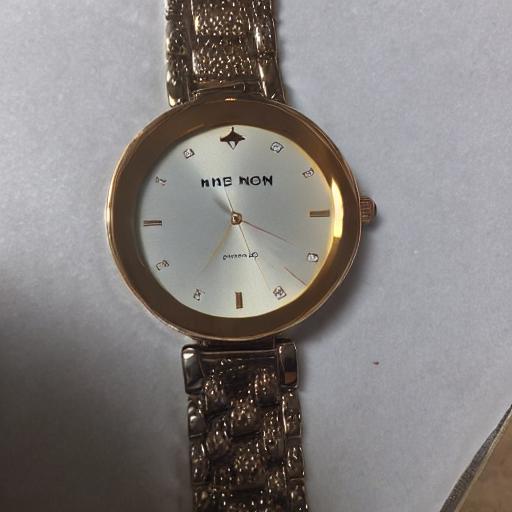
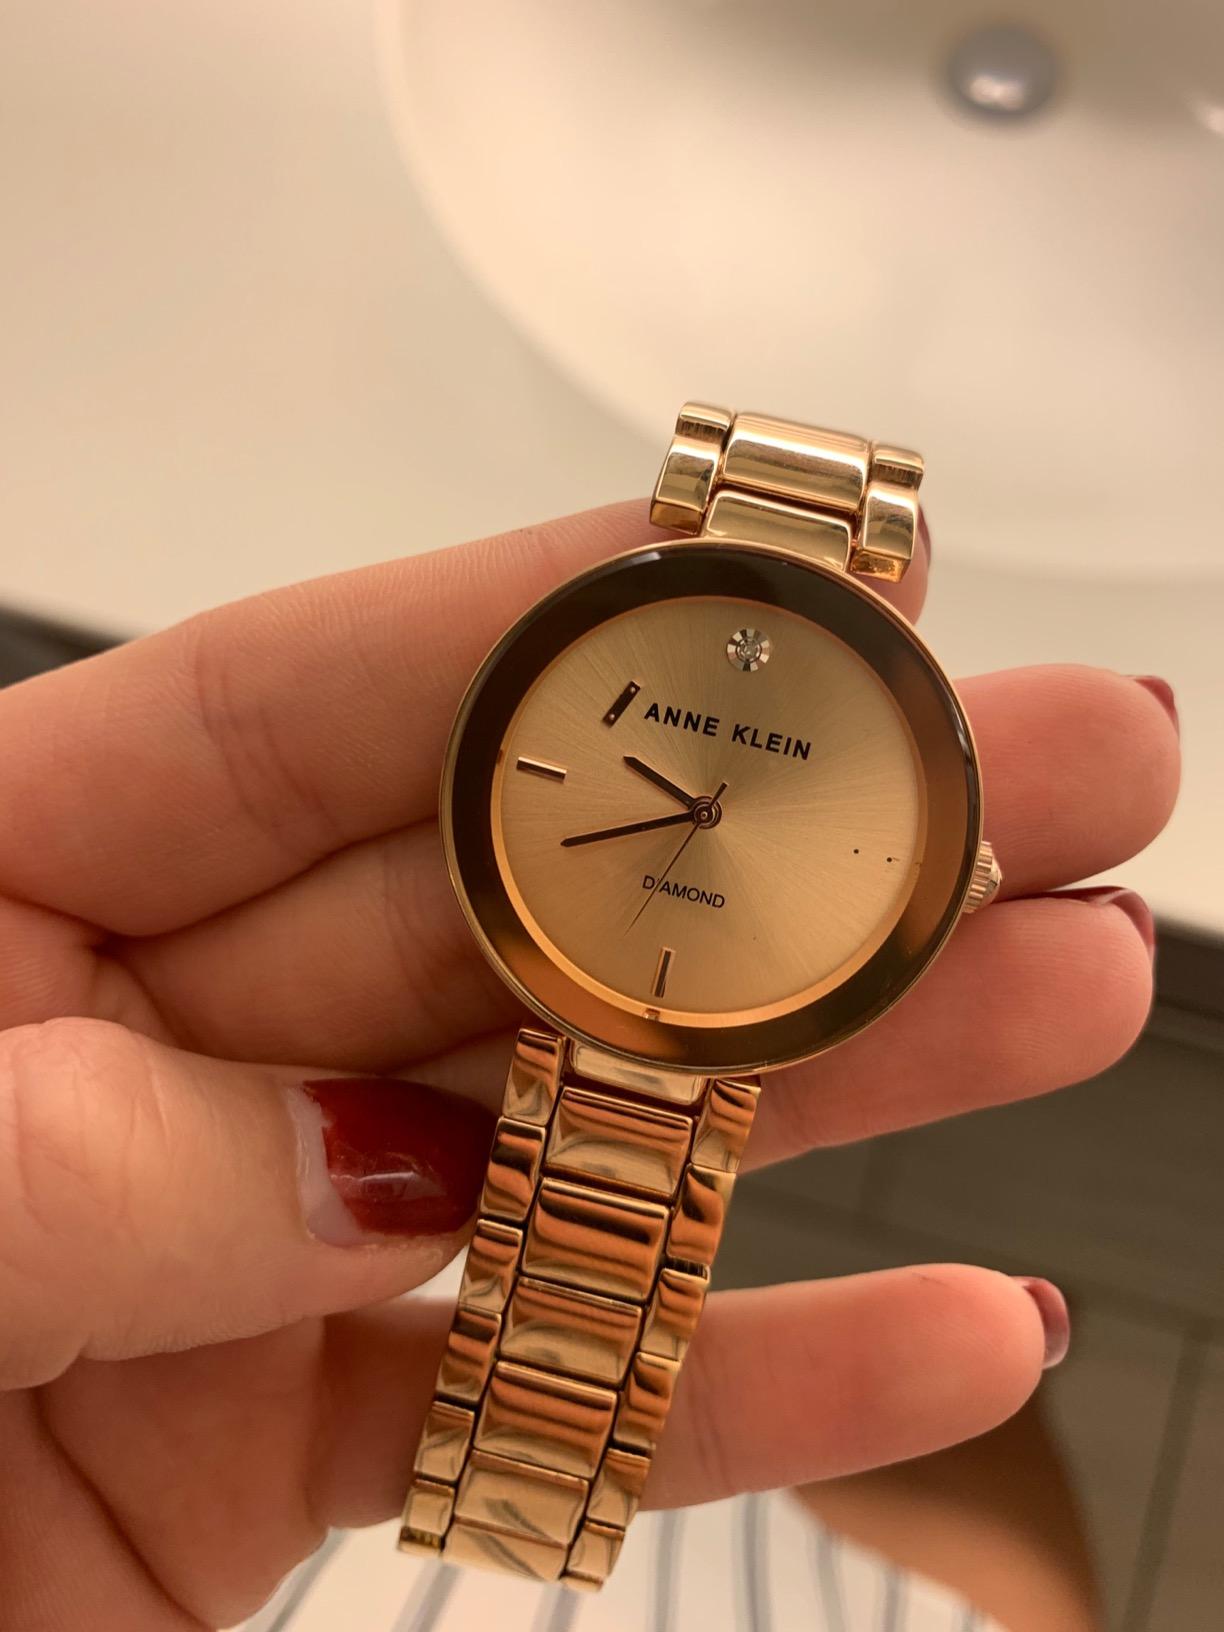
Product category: accessories_watch
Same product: no